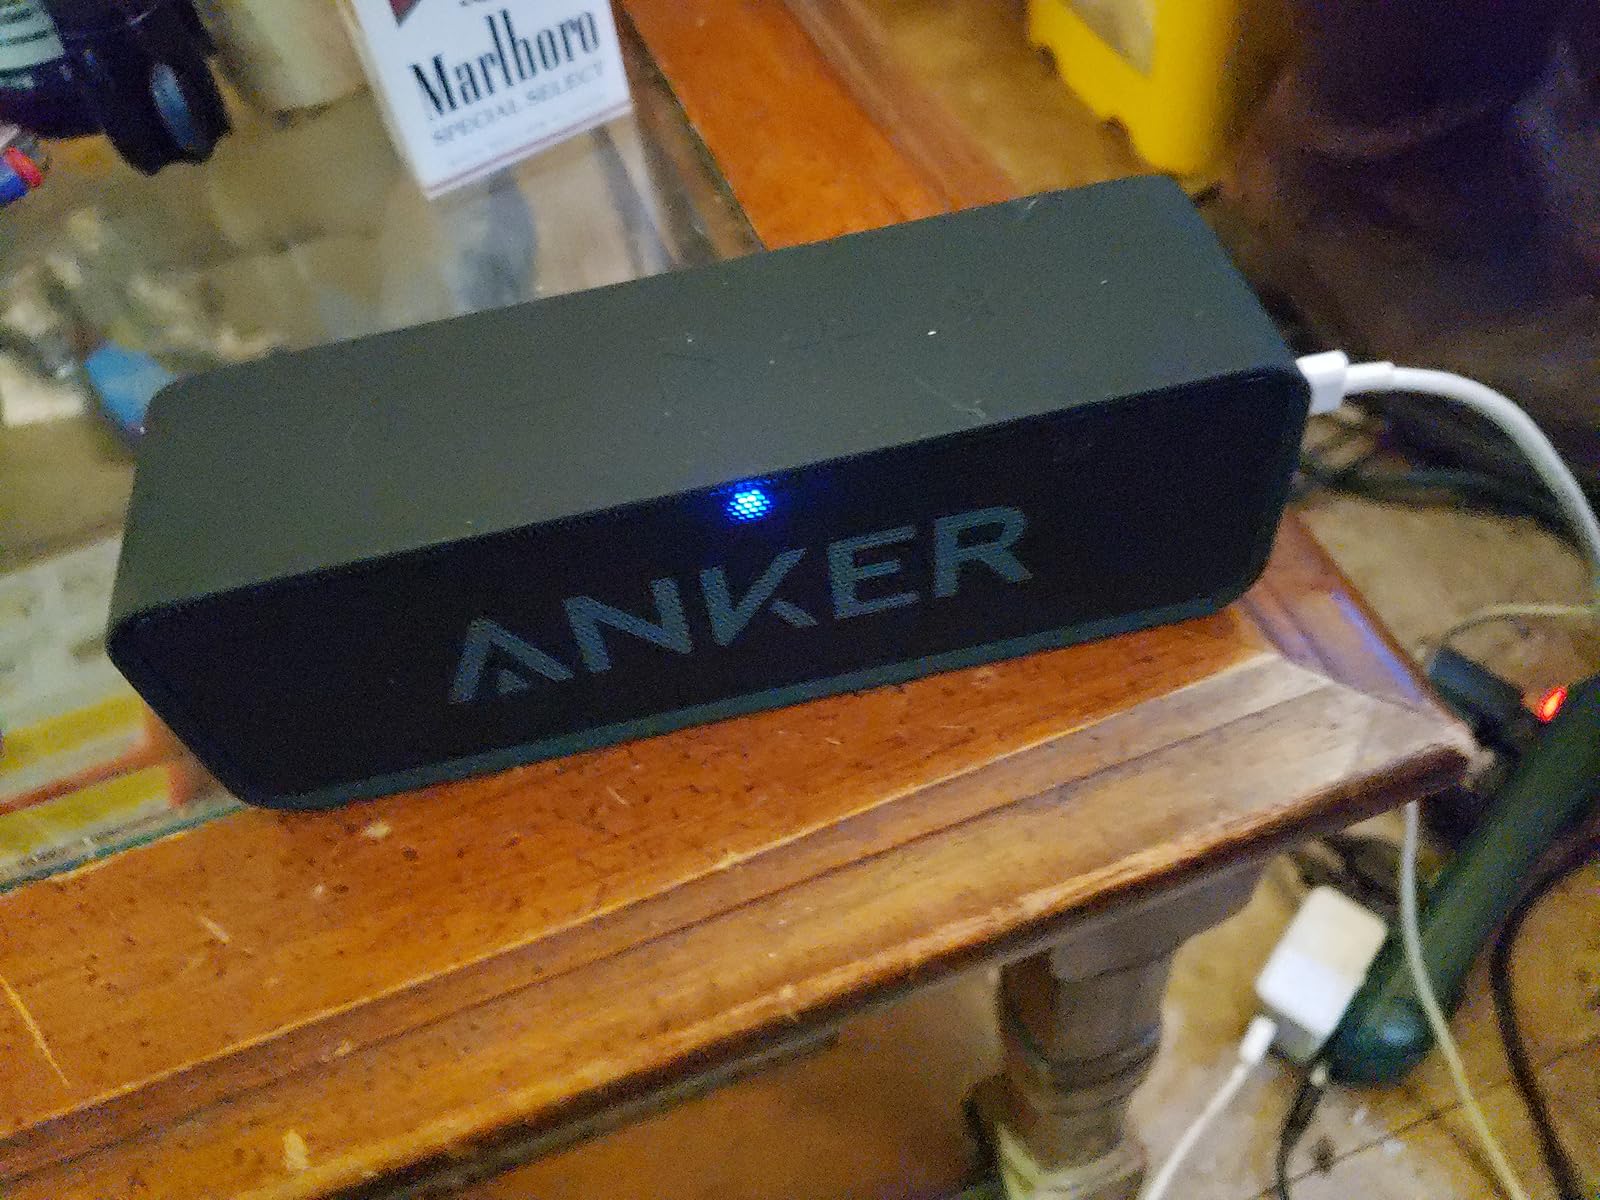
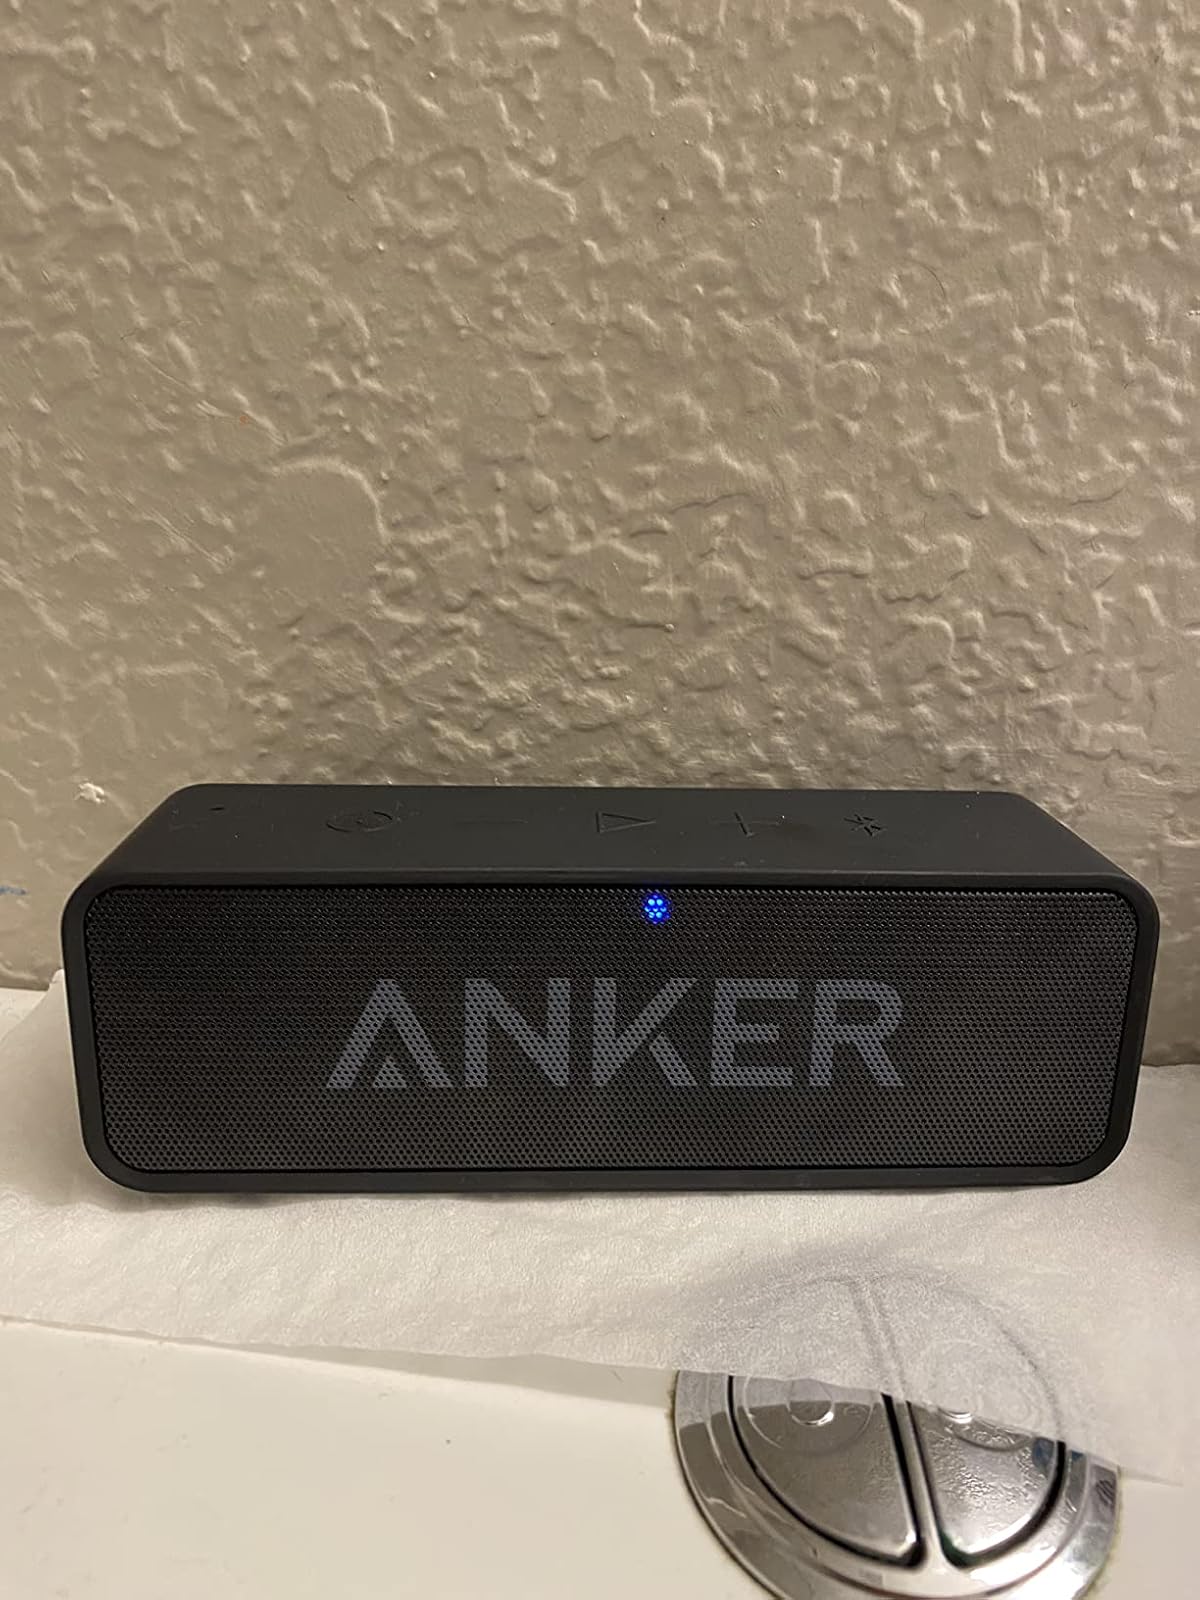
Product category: speaker
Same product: yes